Dadeumi

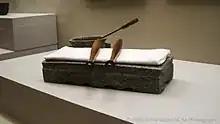
Dadeumitbangmangi and dadeumitdol

"Dadeumidol" are made of granite, agalmatolite, marble, etc. They are also sometimes made of solid wood such as birch wood or zelkova. In Chungcheong Province and Hamgyeong Province, they were "dadeumitdae" (다듬잇대) and made of birch wood. The shape is a thick rectangle. The upper surface touching the fabric is made to be slightly wider and smoother than the underside so that the fabric does not hurt. There are four short legs on the four corners of the underside, and both of side have grooves for carrying. It is also called "chimseok". "Dadeumitbangmangi" is a pair of two, made of wood.